Liverpool Collegiate School

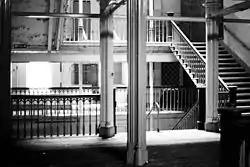
Central staircase of the derelict building, 1992

Despite struggles with the local council and the Secretary of State, in 1973 the Collegiate became a comprehensive school that would provide education for around 900 boys. Initially, the only noticeable difference was that the building itself was cleaned with sand and detergent and its exterior changed from black to the original sandstone colour. School life carried on almost as normal, although C.R. Woodward announced his resignation as headmaster. Outwardly supportive of the move to comprehensive status, it seems that Woodward did not relish presiding over such monumental change and took up a lecturing position at a college in the south of England. The vice-principal, Ellis Clarke, a French teacher and rugby fanatic who had taught at the school since 1955, was appointed headmaster.